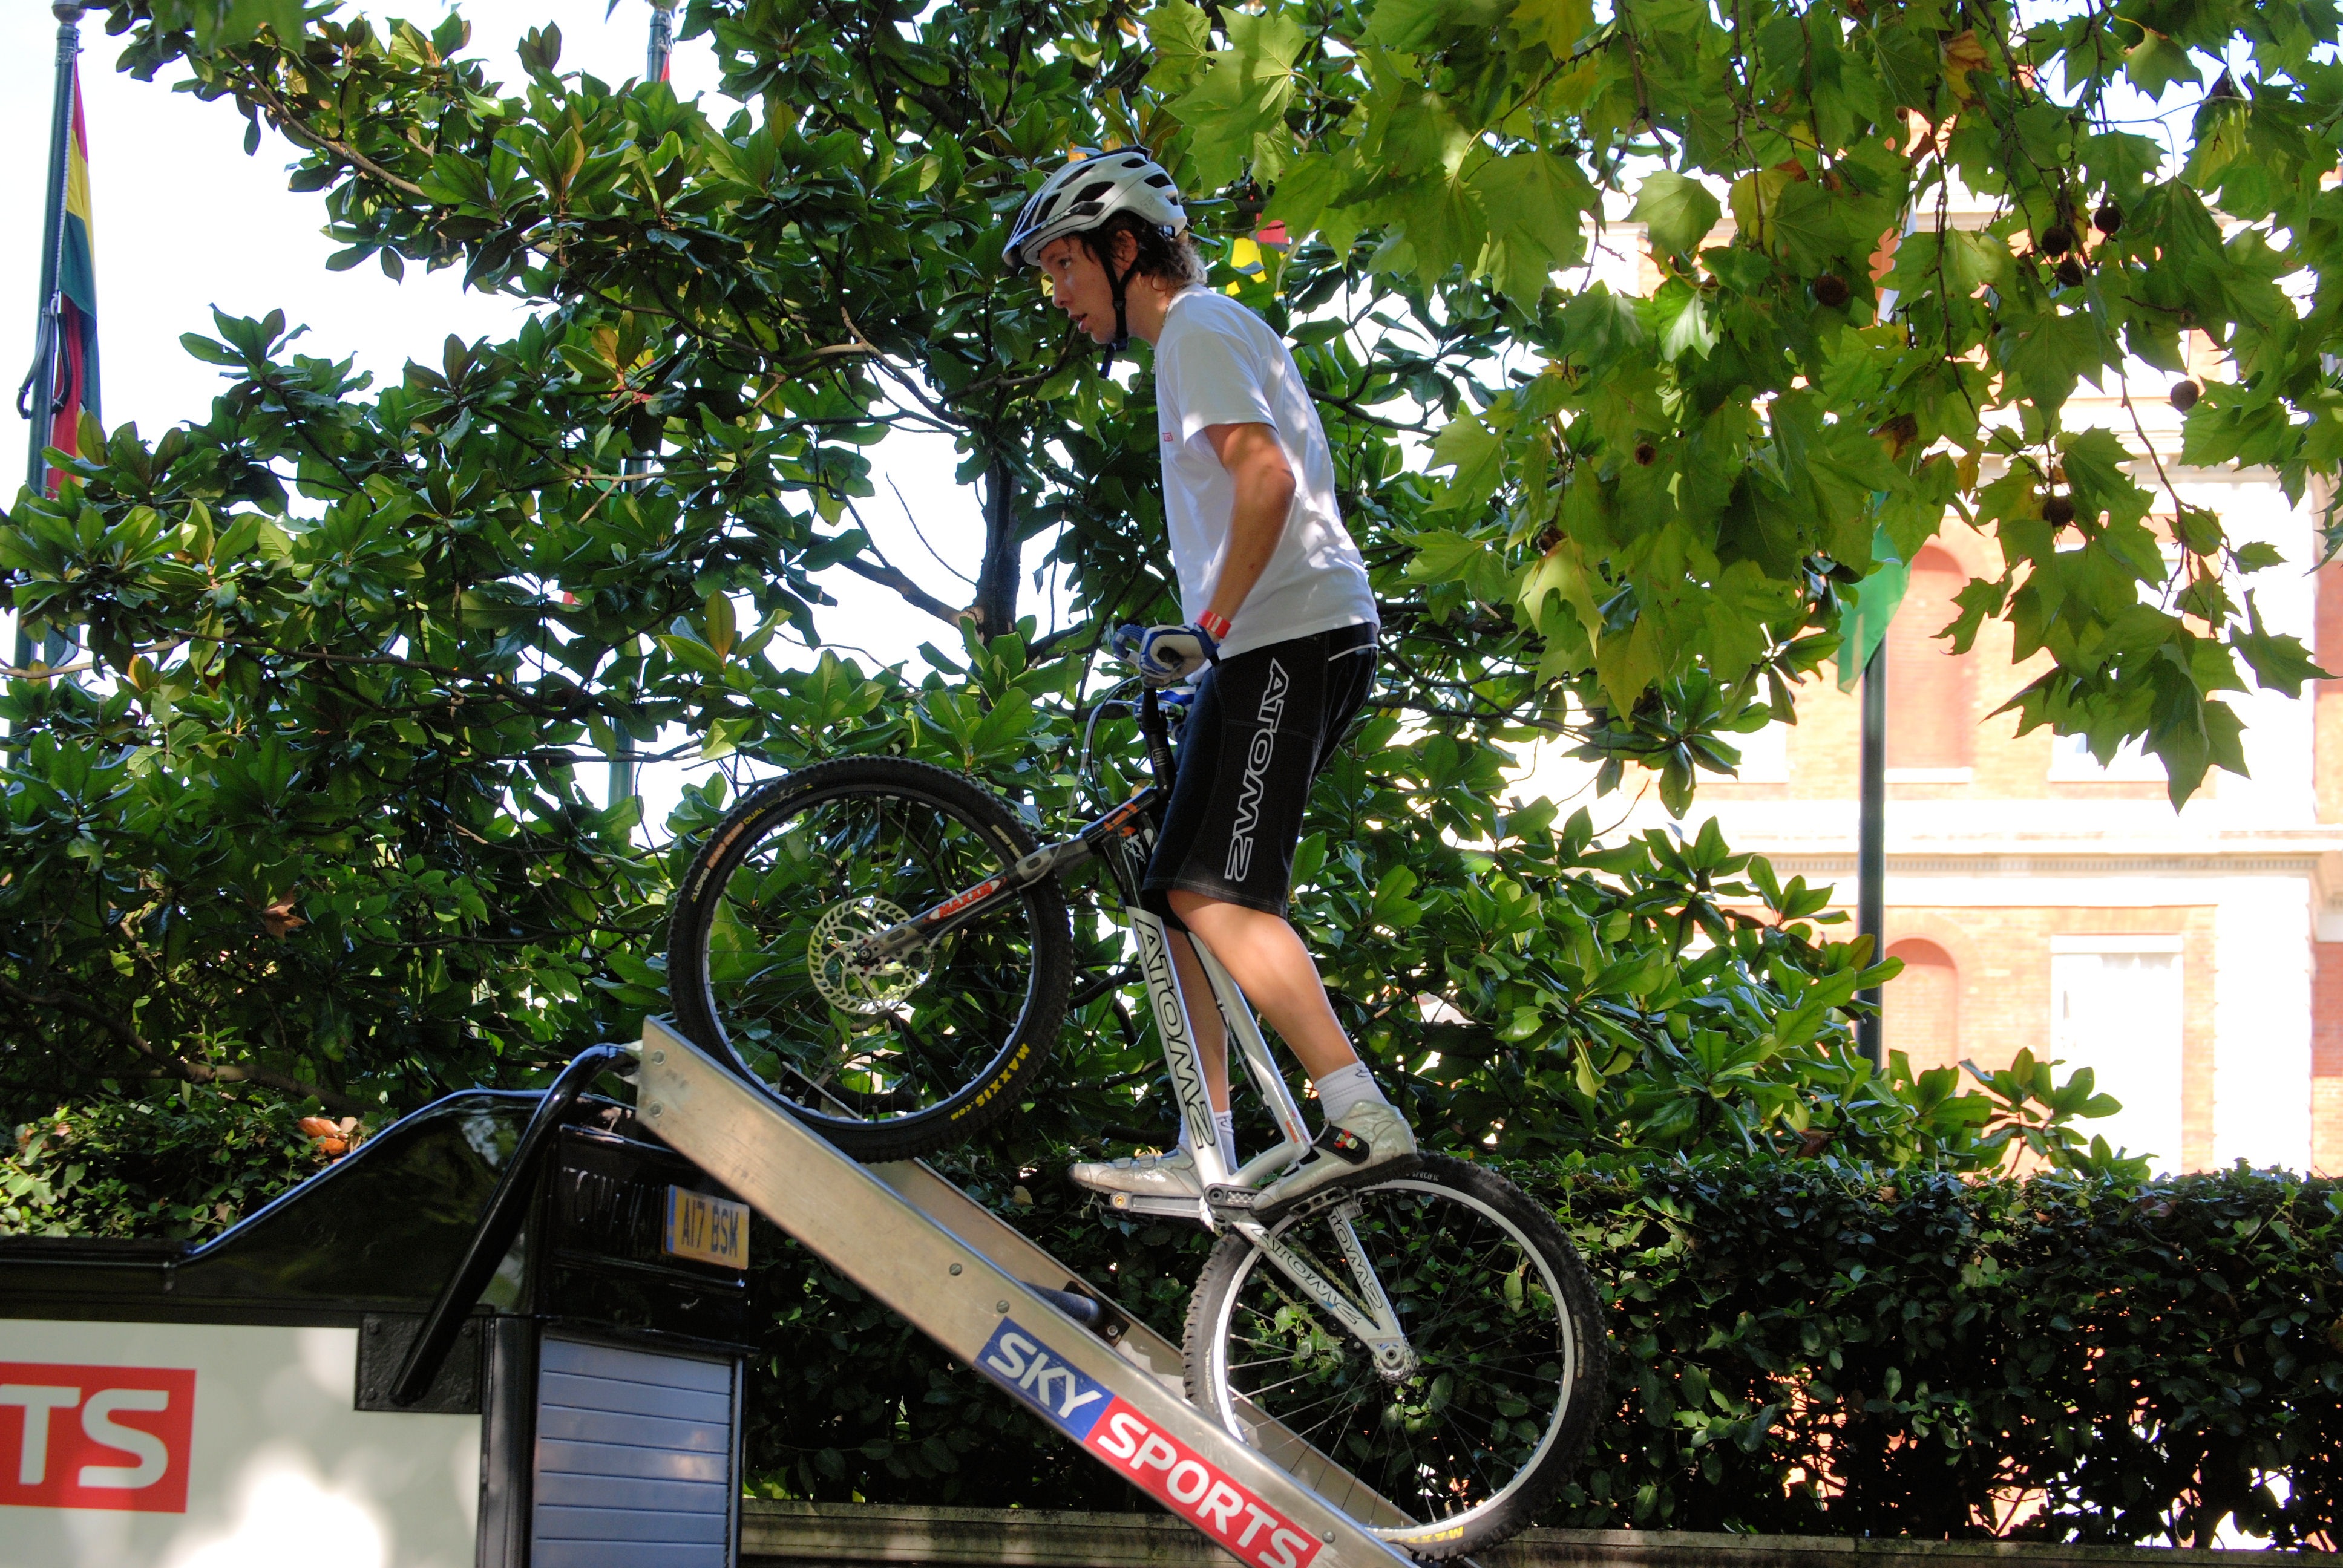
man, sport, bicycle, recreation, cyclist, vehicle, extreme, extreme sport, leisure, activity, sports equipment, mountain bike, cycling, sports, helmet, biking, cycle sport, bicycle motocross, bmx bike, freestyle bmx, road bicycle, endurance sports